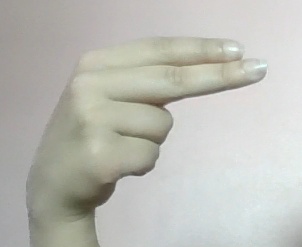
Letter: ain